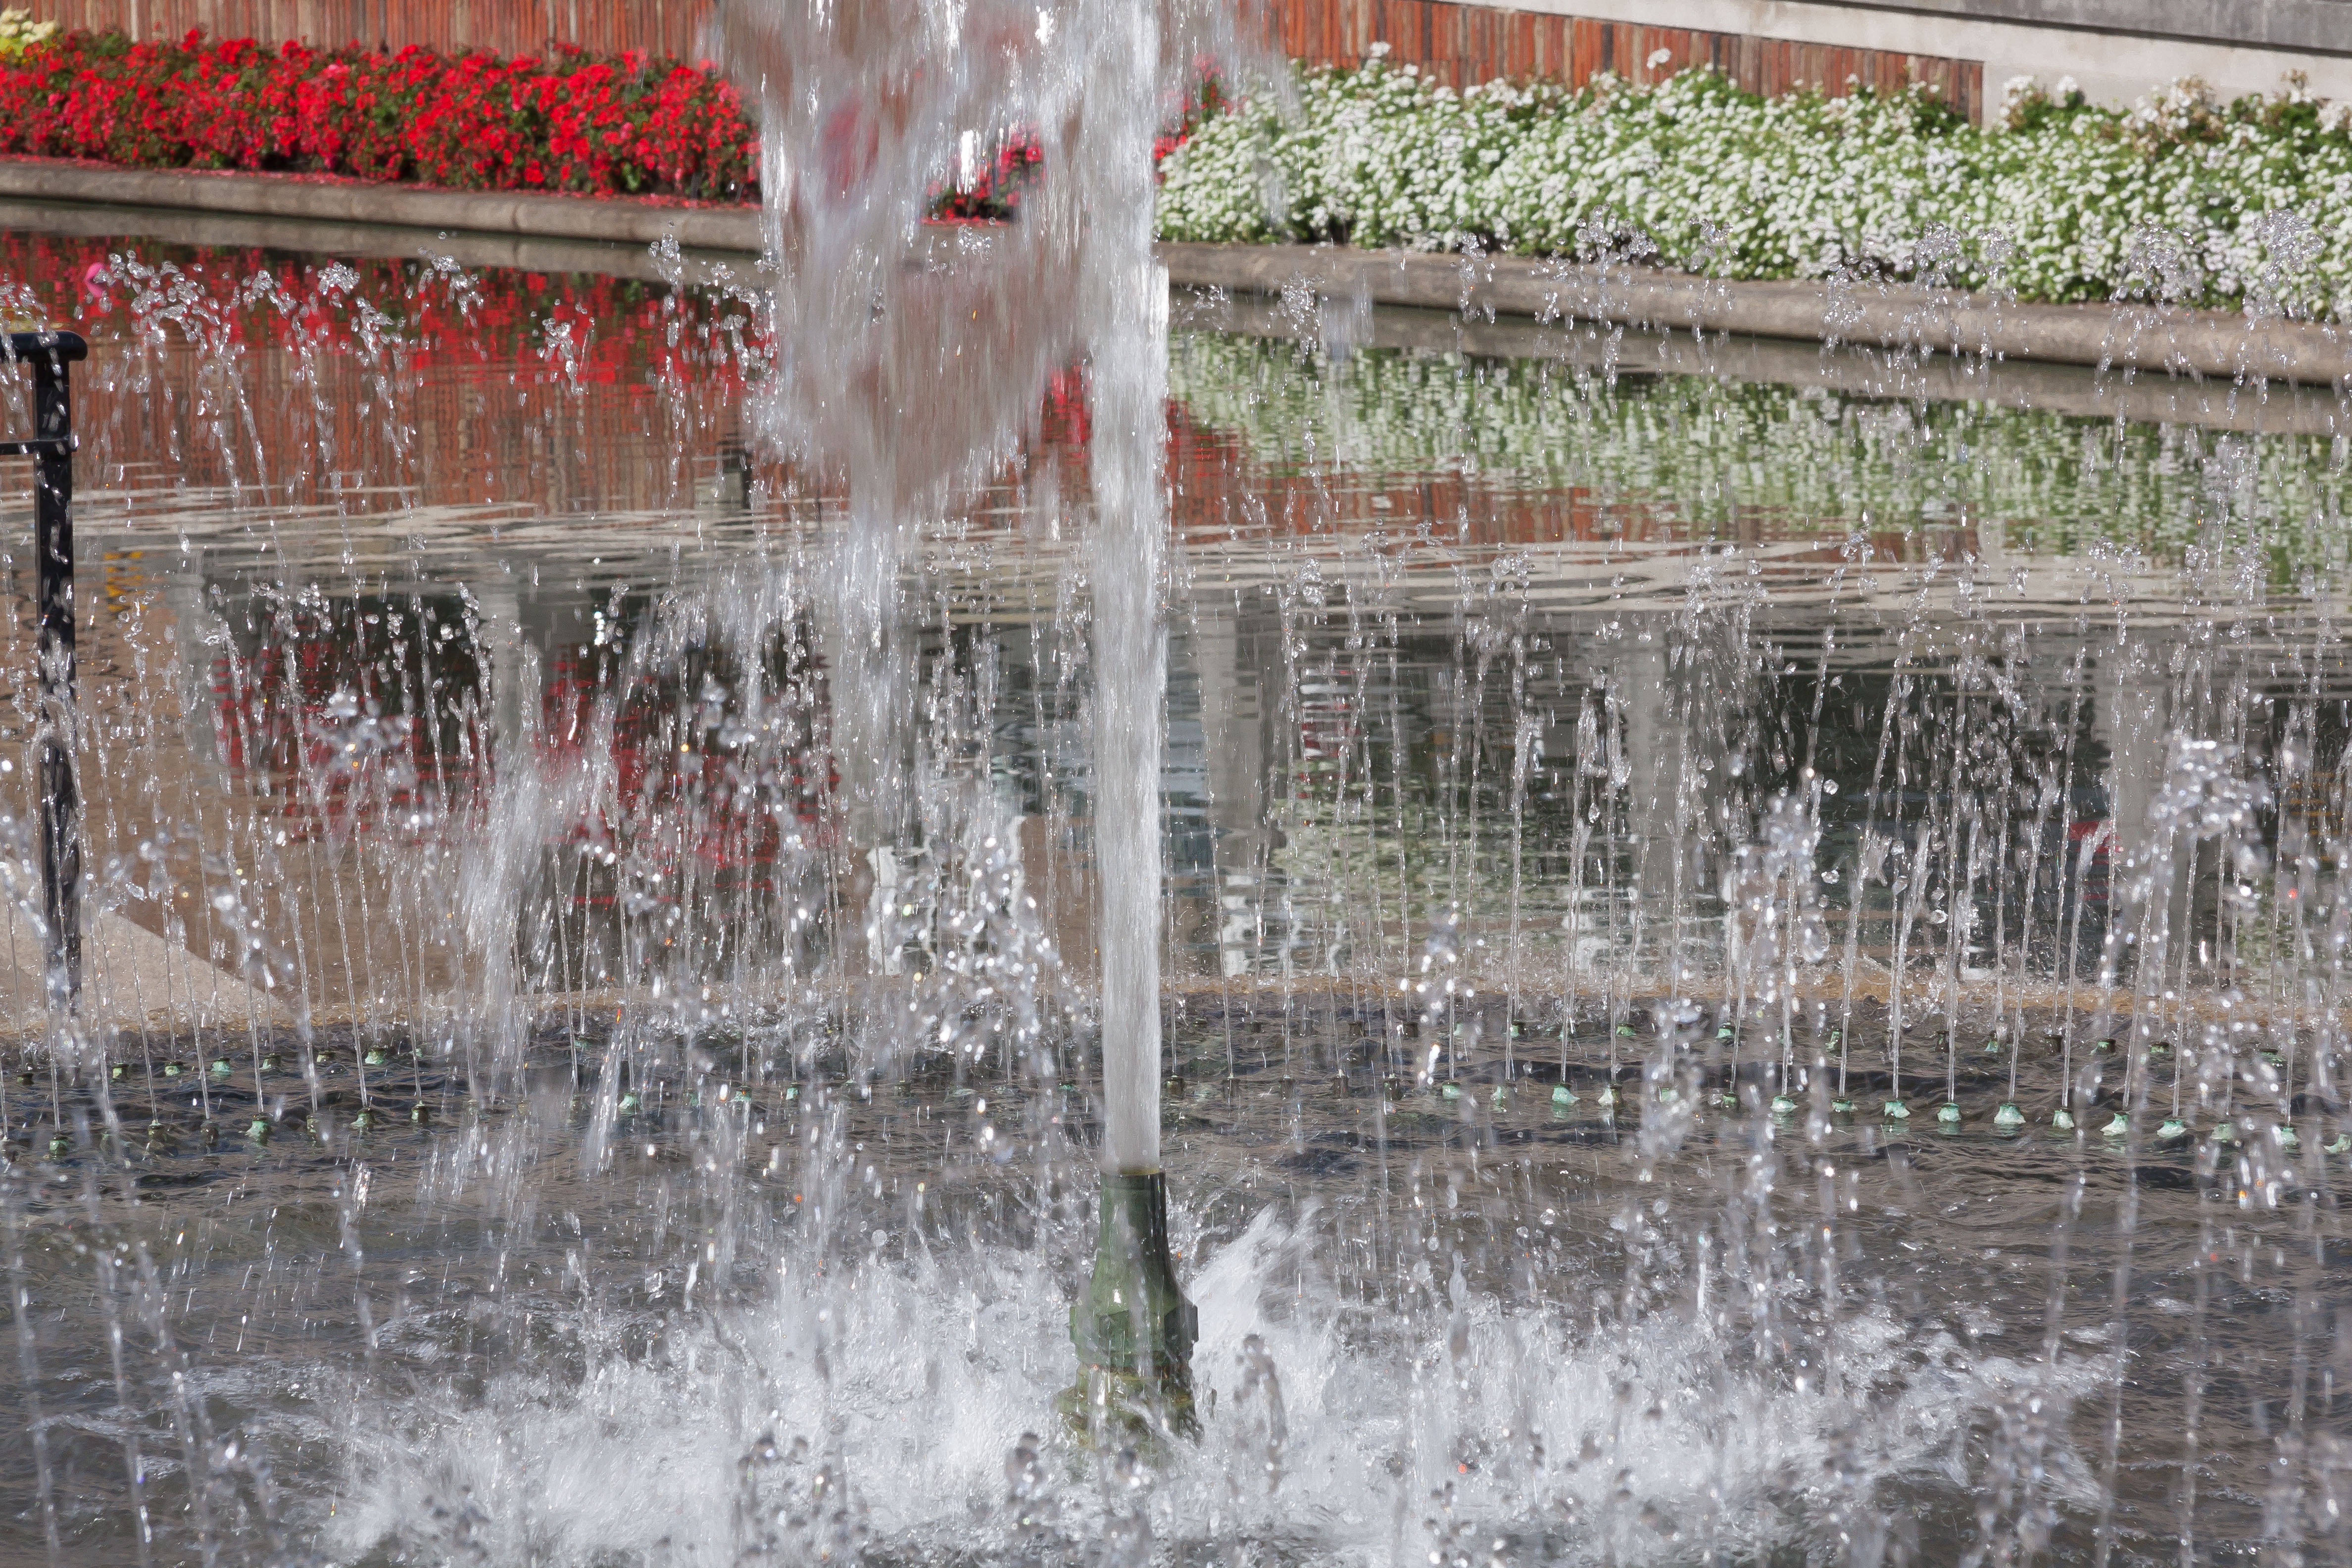
water, winter, frost, wet, pond, ice, reflection, england, wetland, fountain, bristol, water feature, freezing, inject